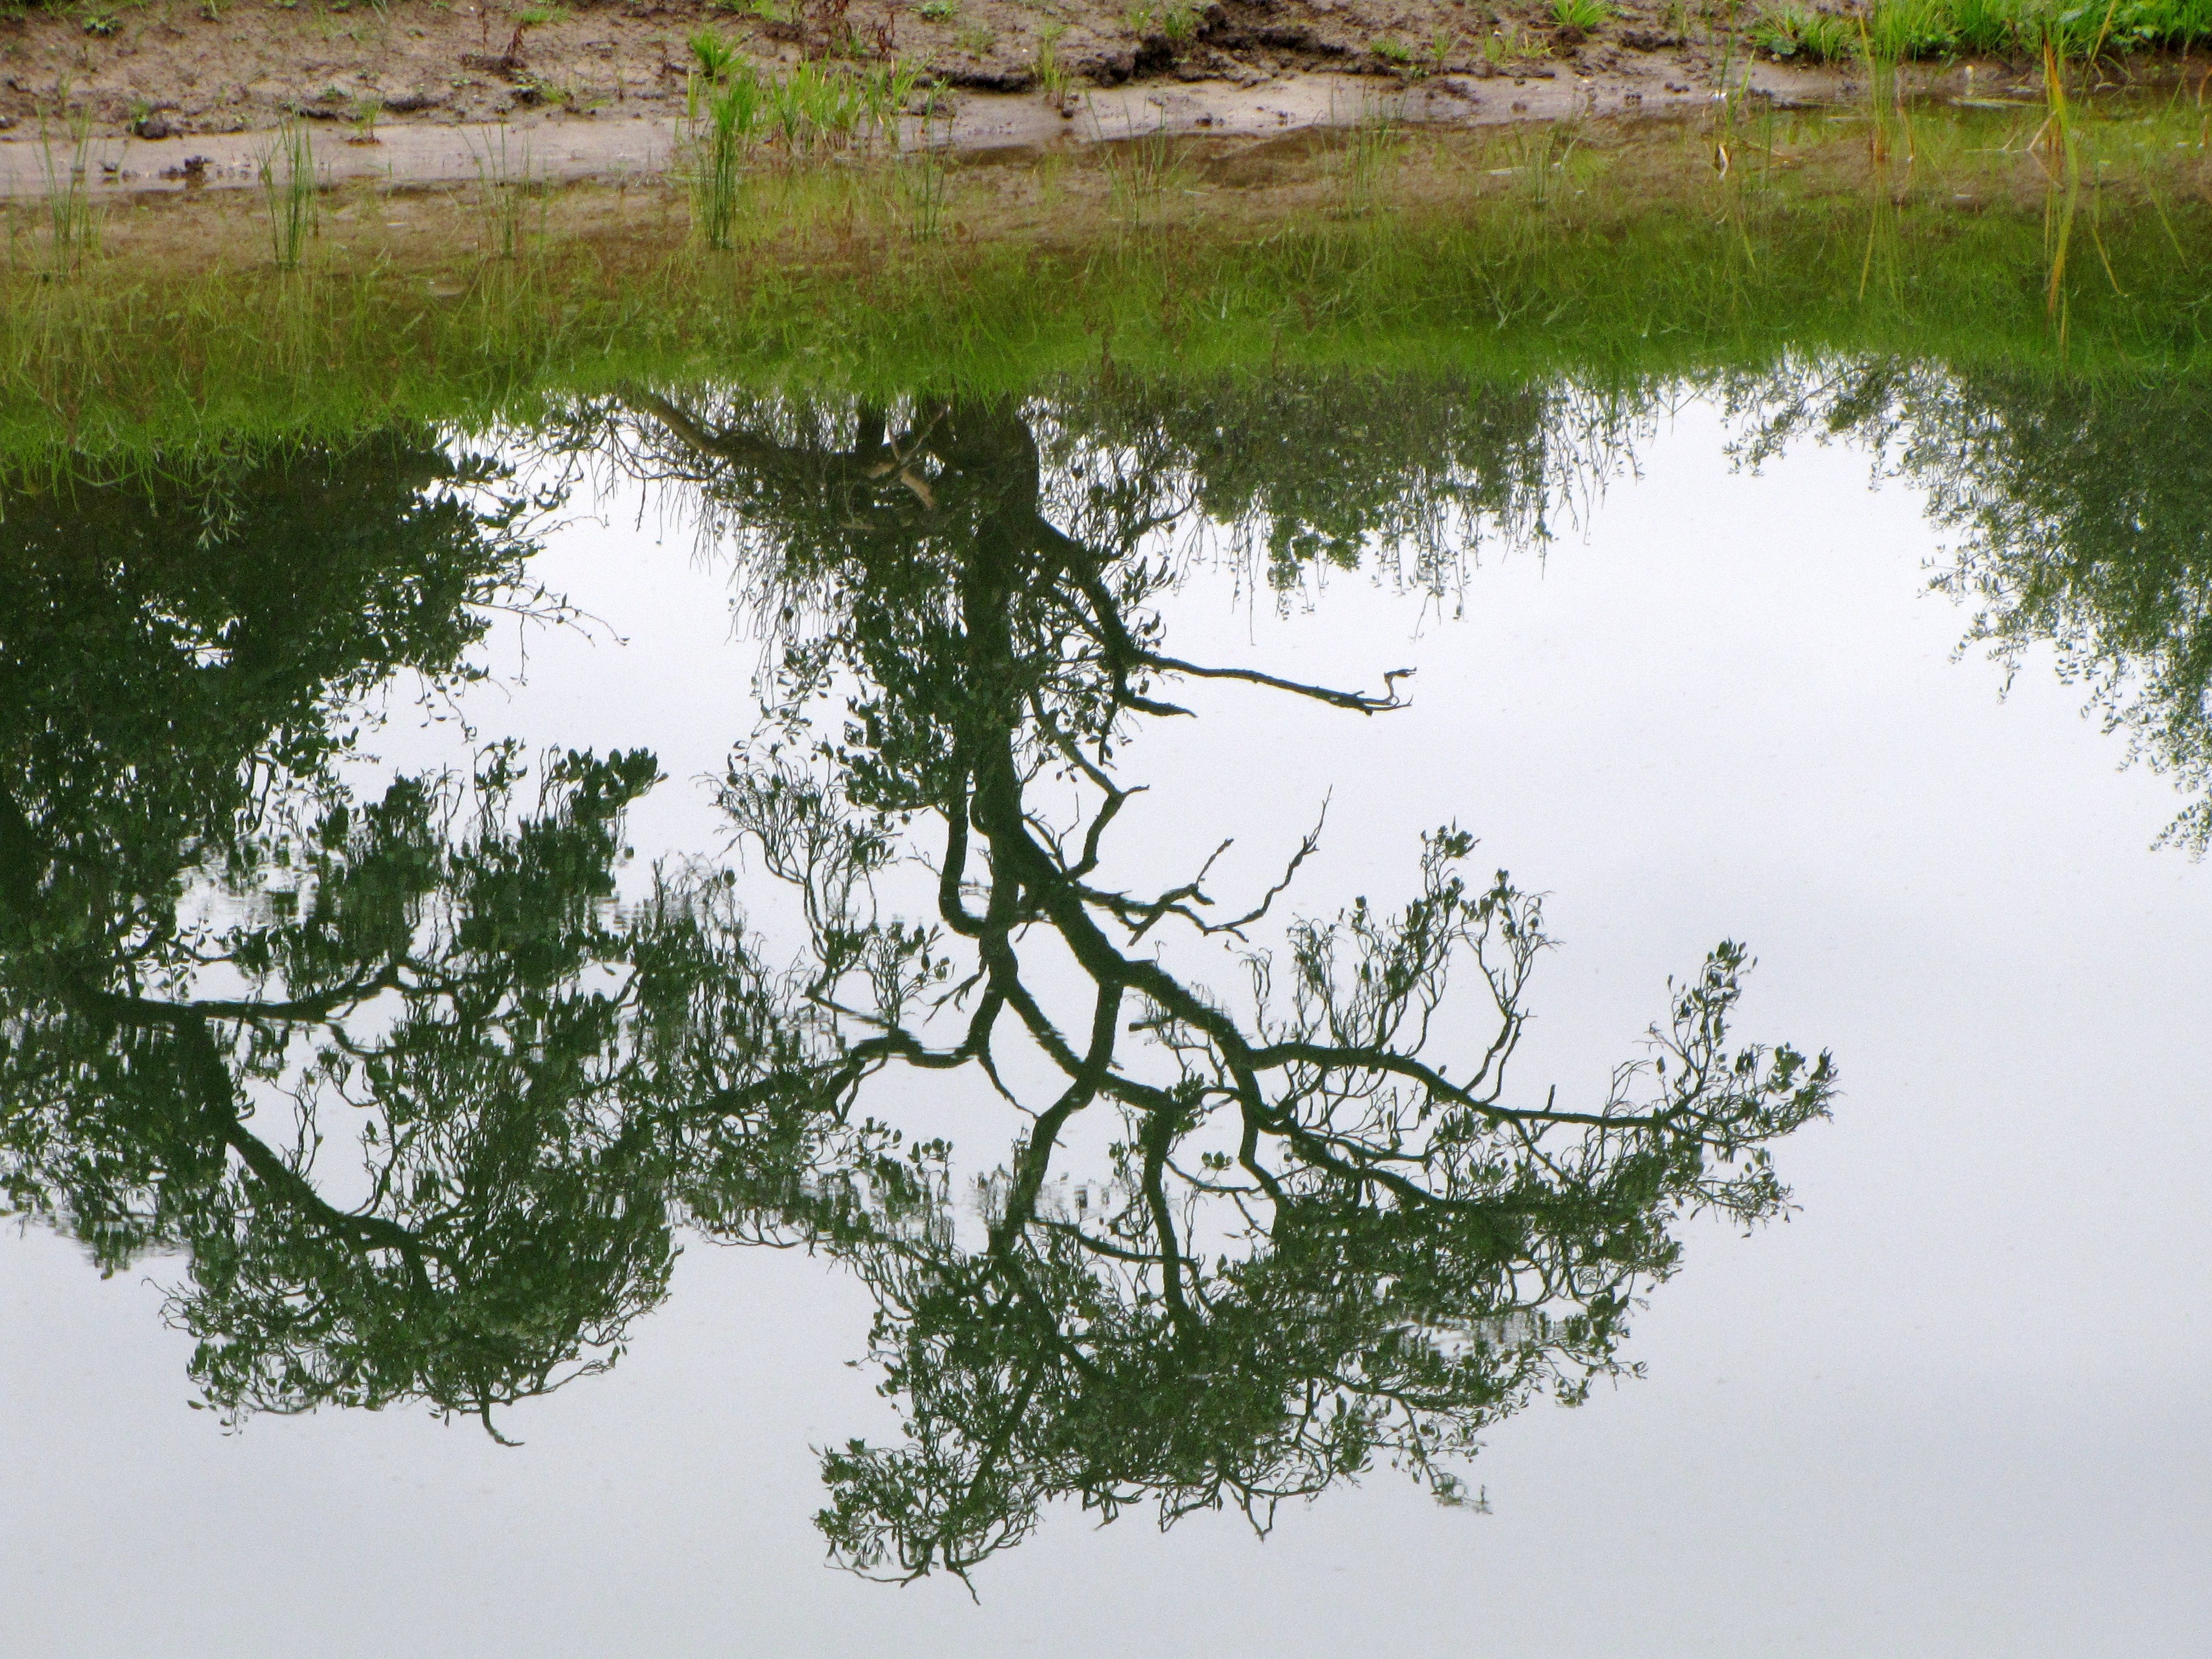
tree, water, grass, marsh, swamp, branch, plant, leaf, pond, reflection, wetland, habitat, ecosystem, natural environment, woody plant